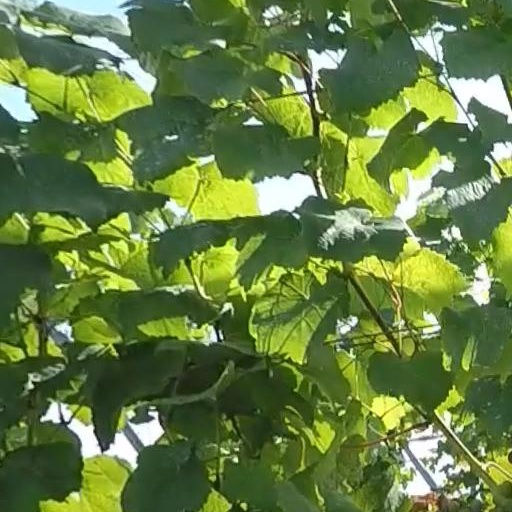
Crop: grape